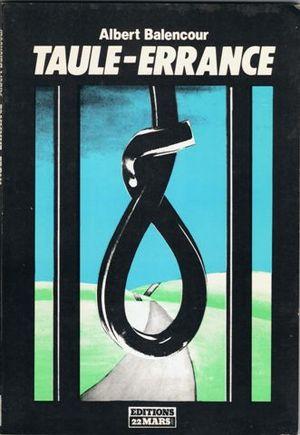
Taule Errance 1983 éditions 22 mars Alternative Libertaire
Alternative libertaire est un journal mensuel édité en Belgique de 1975 à 2005.